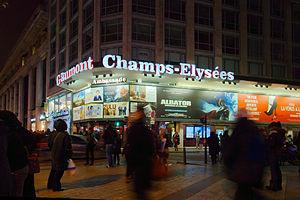
Cinéma Gaumont Champs-Élysées, avenue des Champs-Élysées à Paris, France.
La Grande Vadrouille est un film franco-britannique réalisé par Gérard Oury, sorti en 1966.
La Folie des grandeurs est un film franco-hispano-italo-allemand réalisé par Gérard Oury, sorti en 1971.